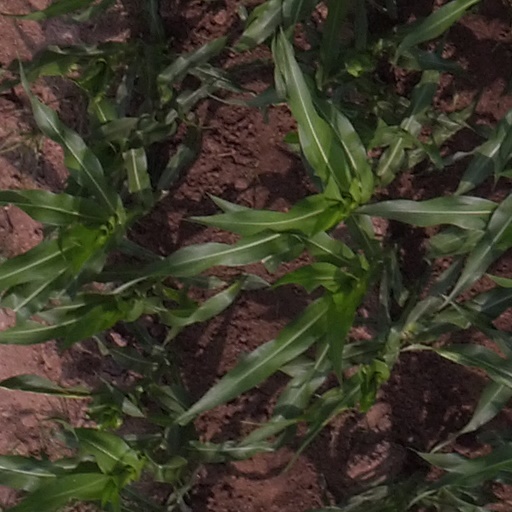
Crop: maize; corn